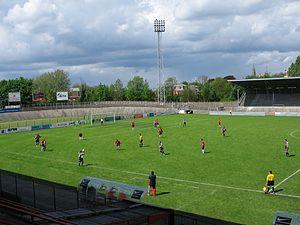
Match de l'équipe réserve, 08.05.2005. (la nouvelle tribune ouest n'est aménagée qu'en 2006)
La saison 2004-2005 du Valenciennes FC est la troisième saison consécutive du club en National.